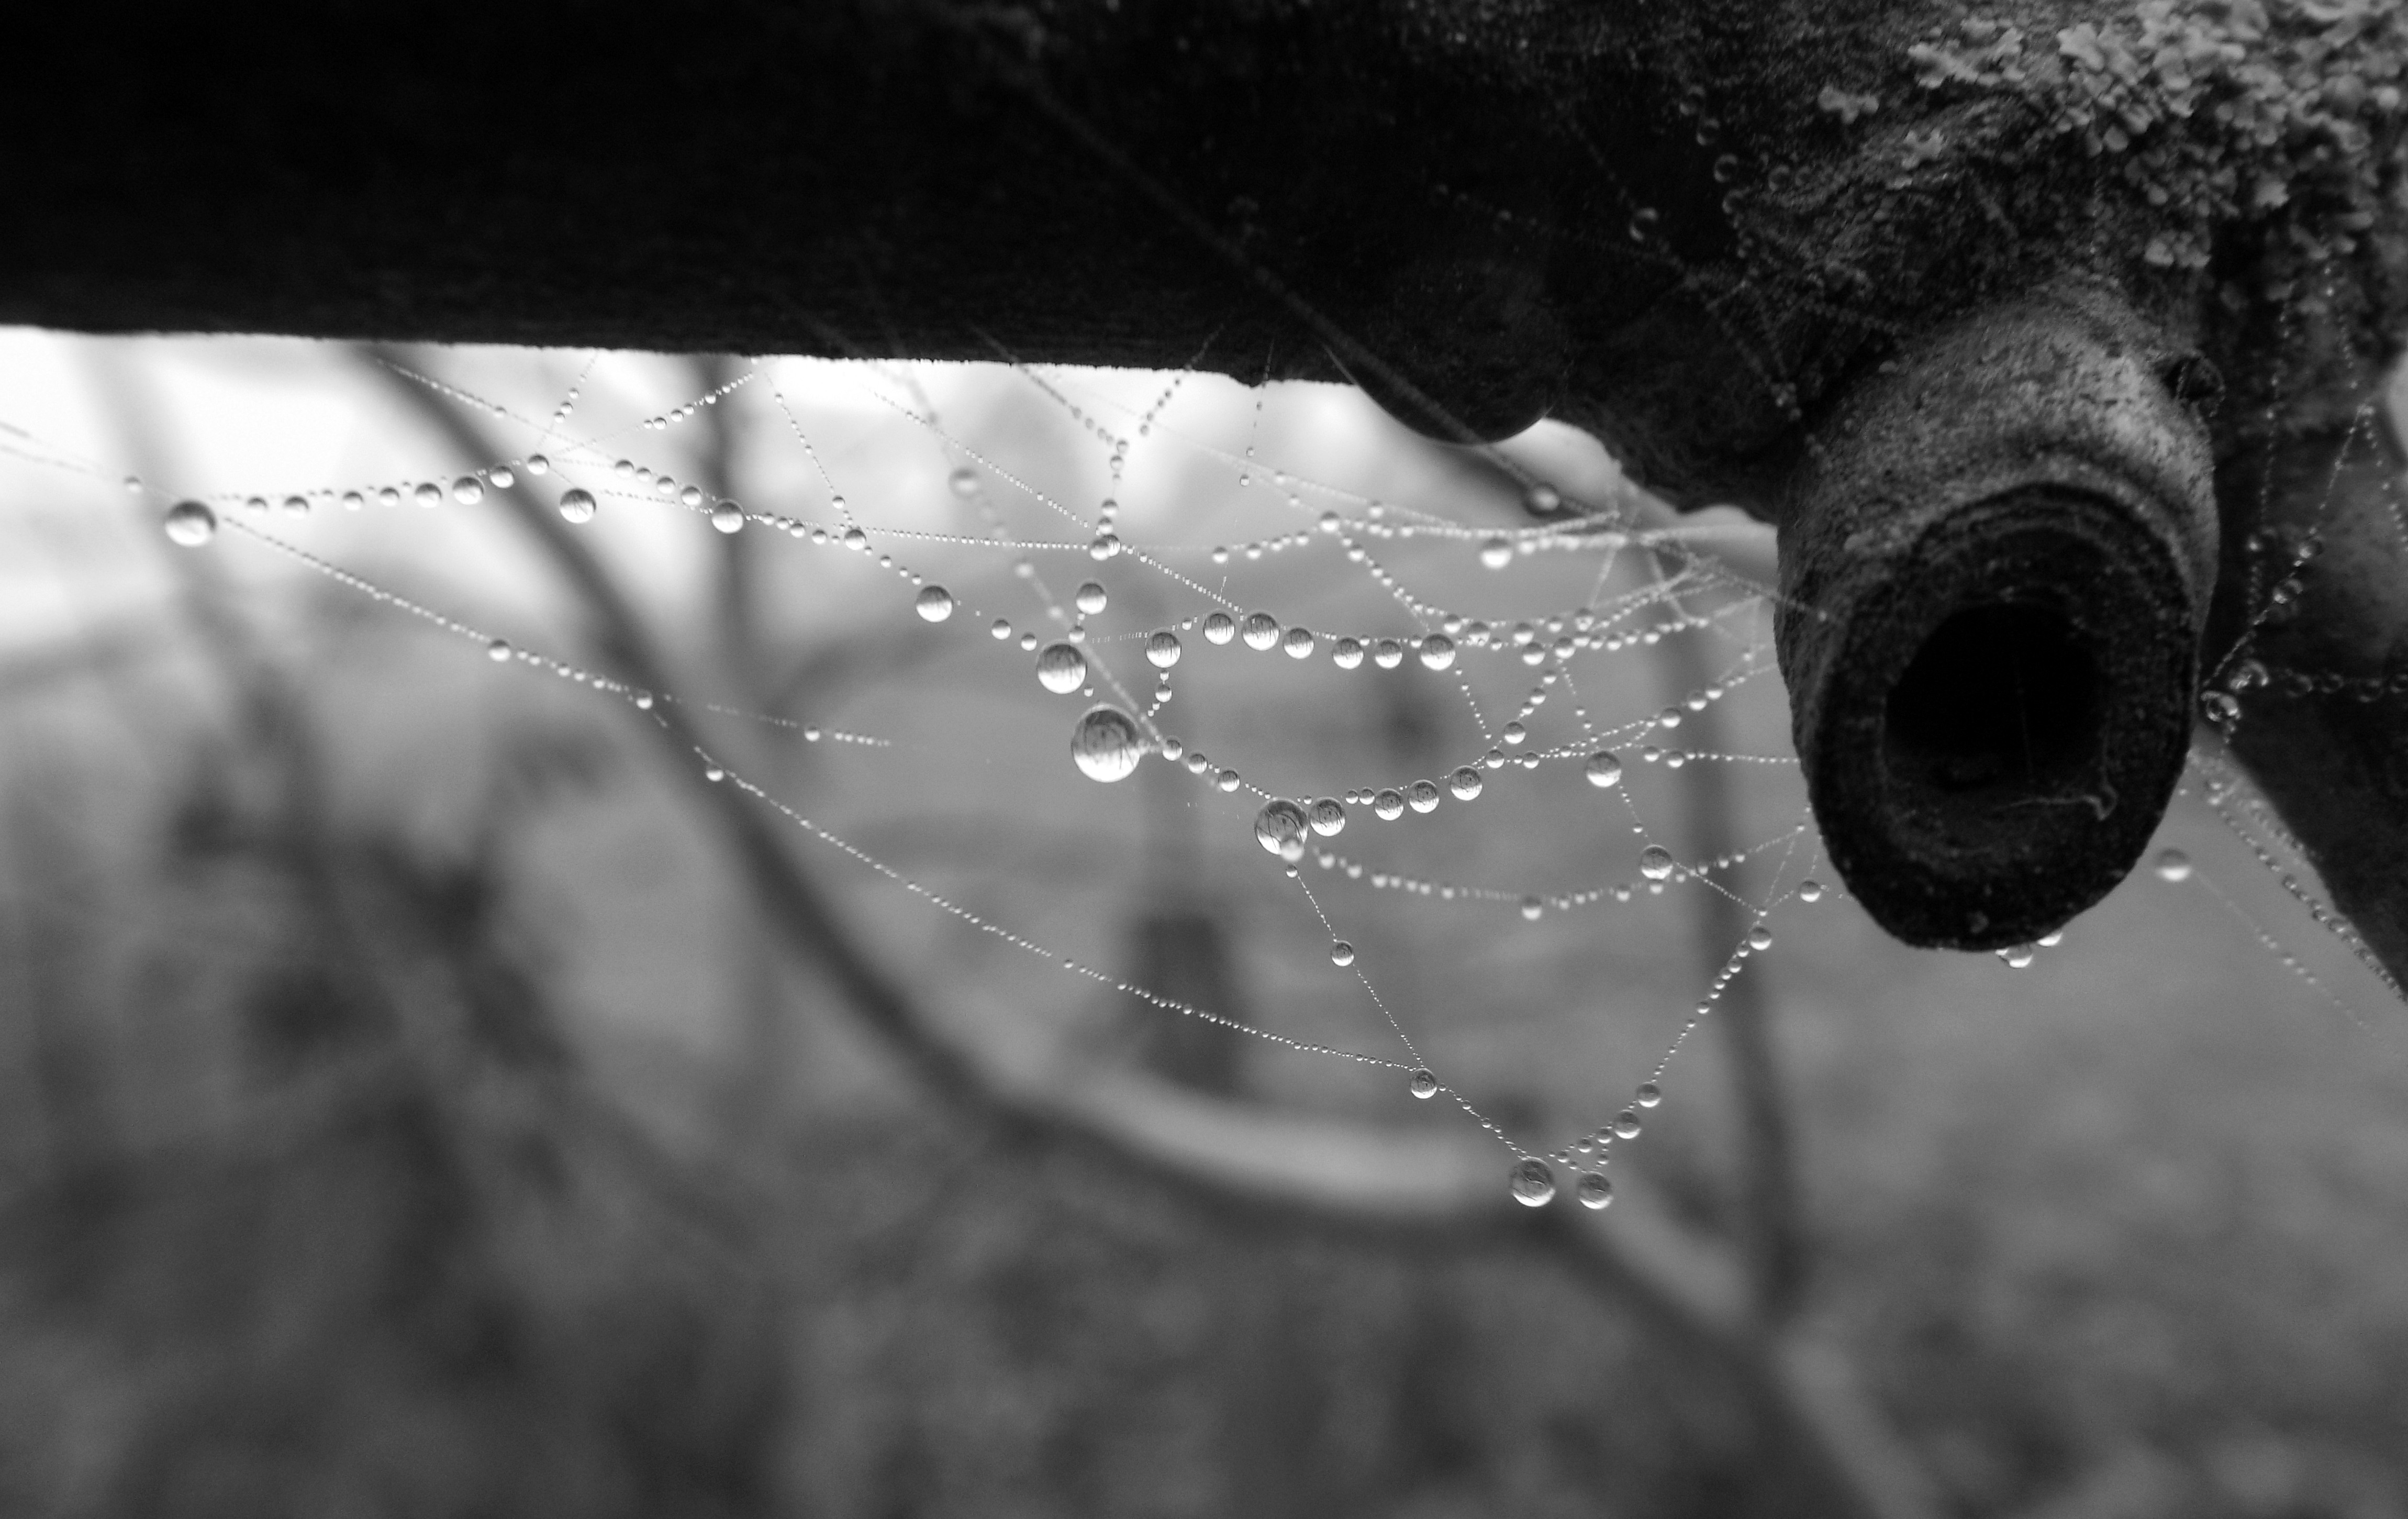
water, nature, dew, light, black and white, fog, white, photography, meadow, morning, leaf, flower, atmosphere, autumn, weather, darkness, black, monochrome, close up, mood, freezing, macro photography, tauperlen, monochrome photography